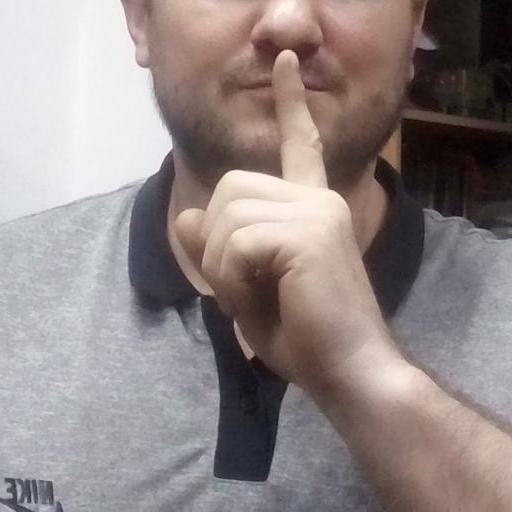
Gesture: mute